Sky position (RA, Dec in degrees): 148.98, 19.968
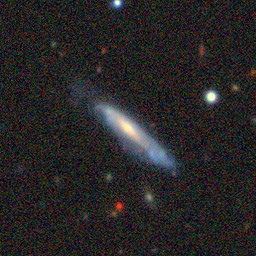
Galaxy morphology: Edge-on Galaxies without Bulge